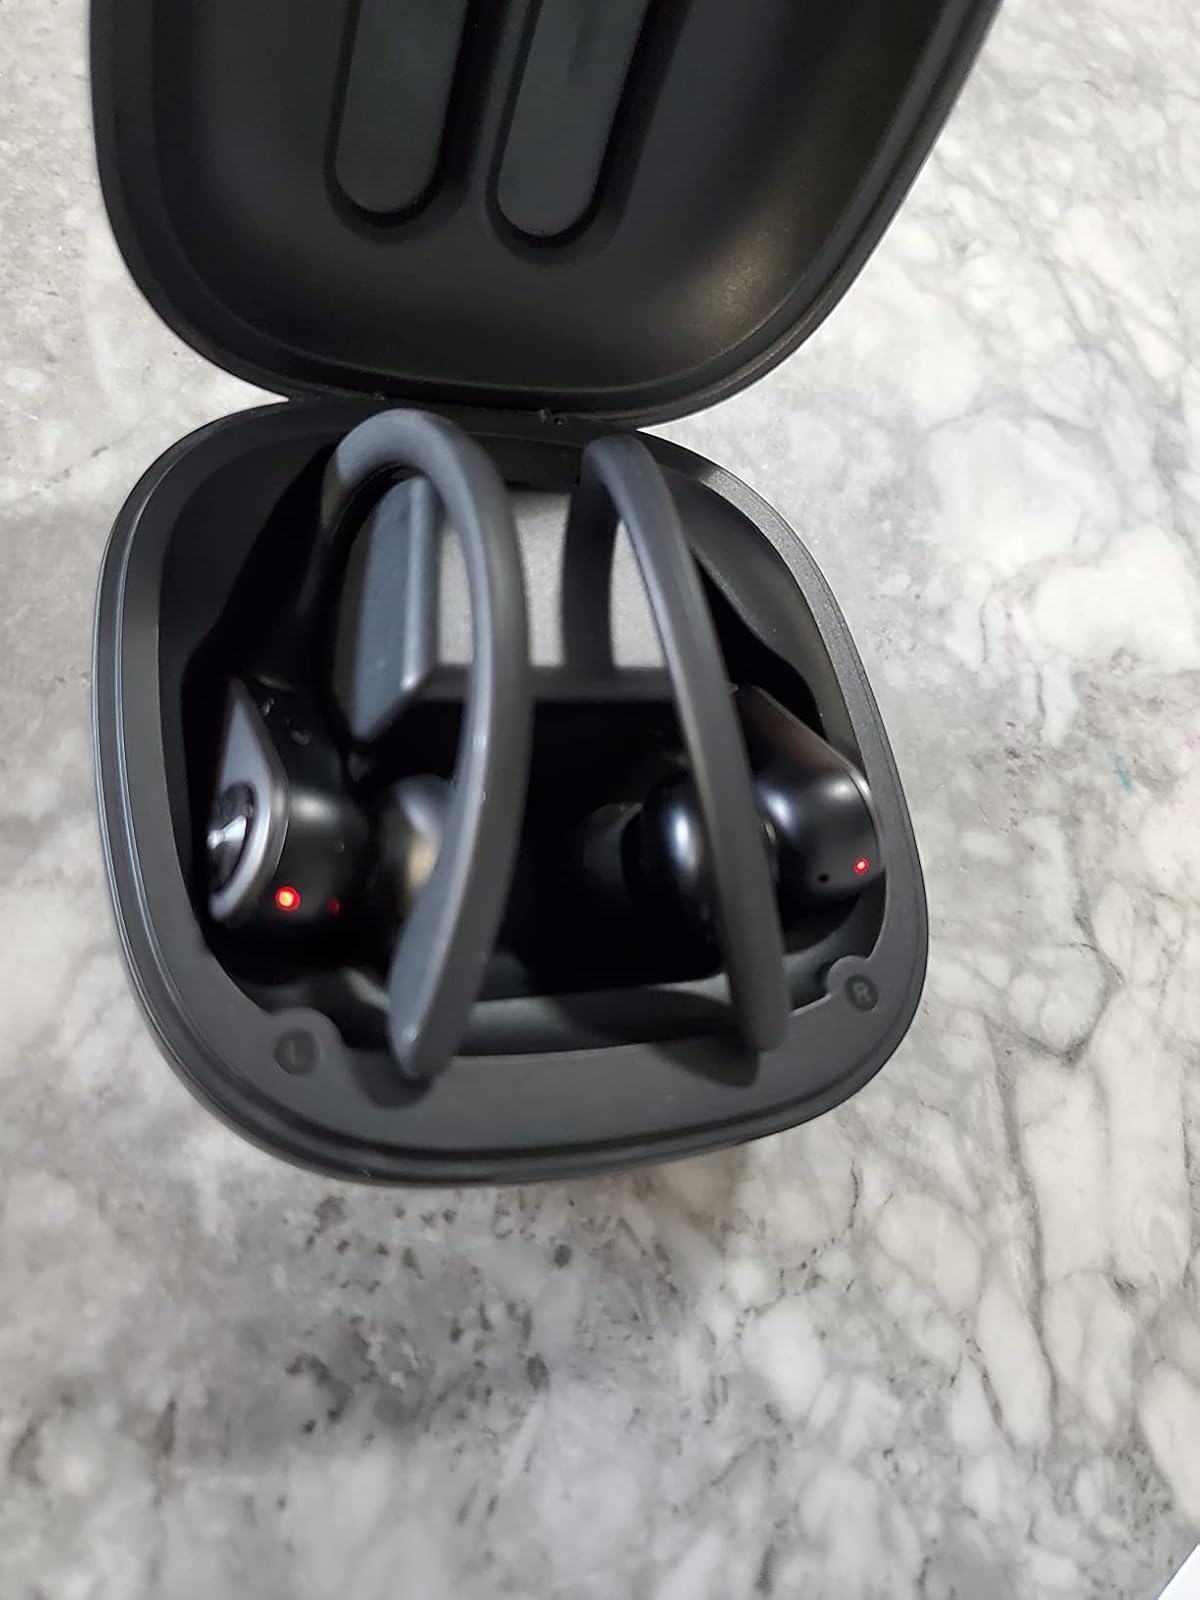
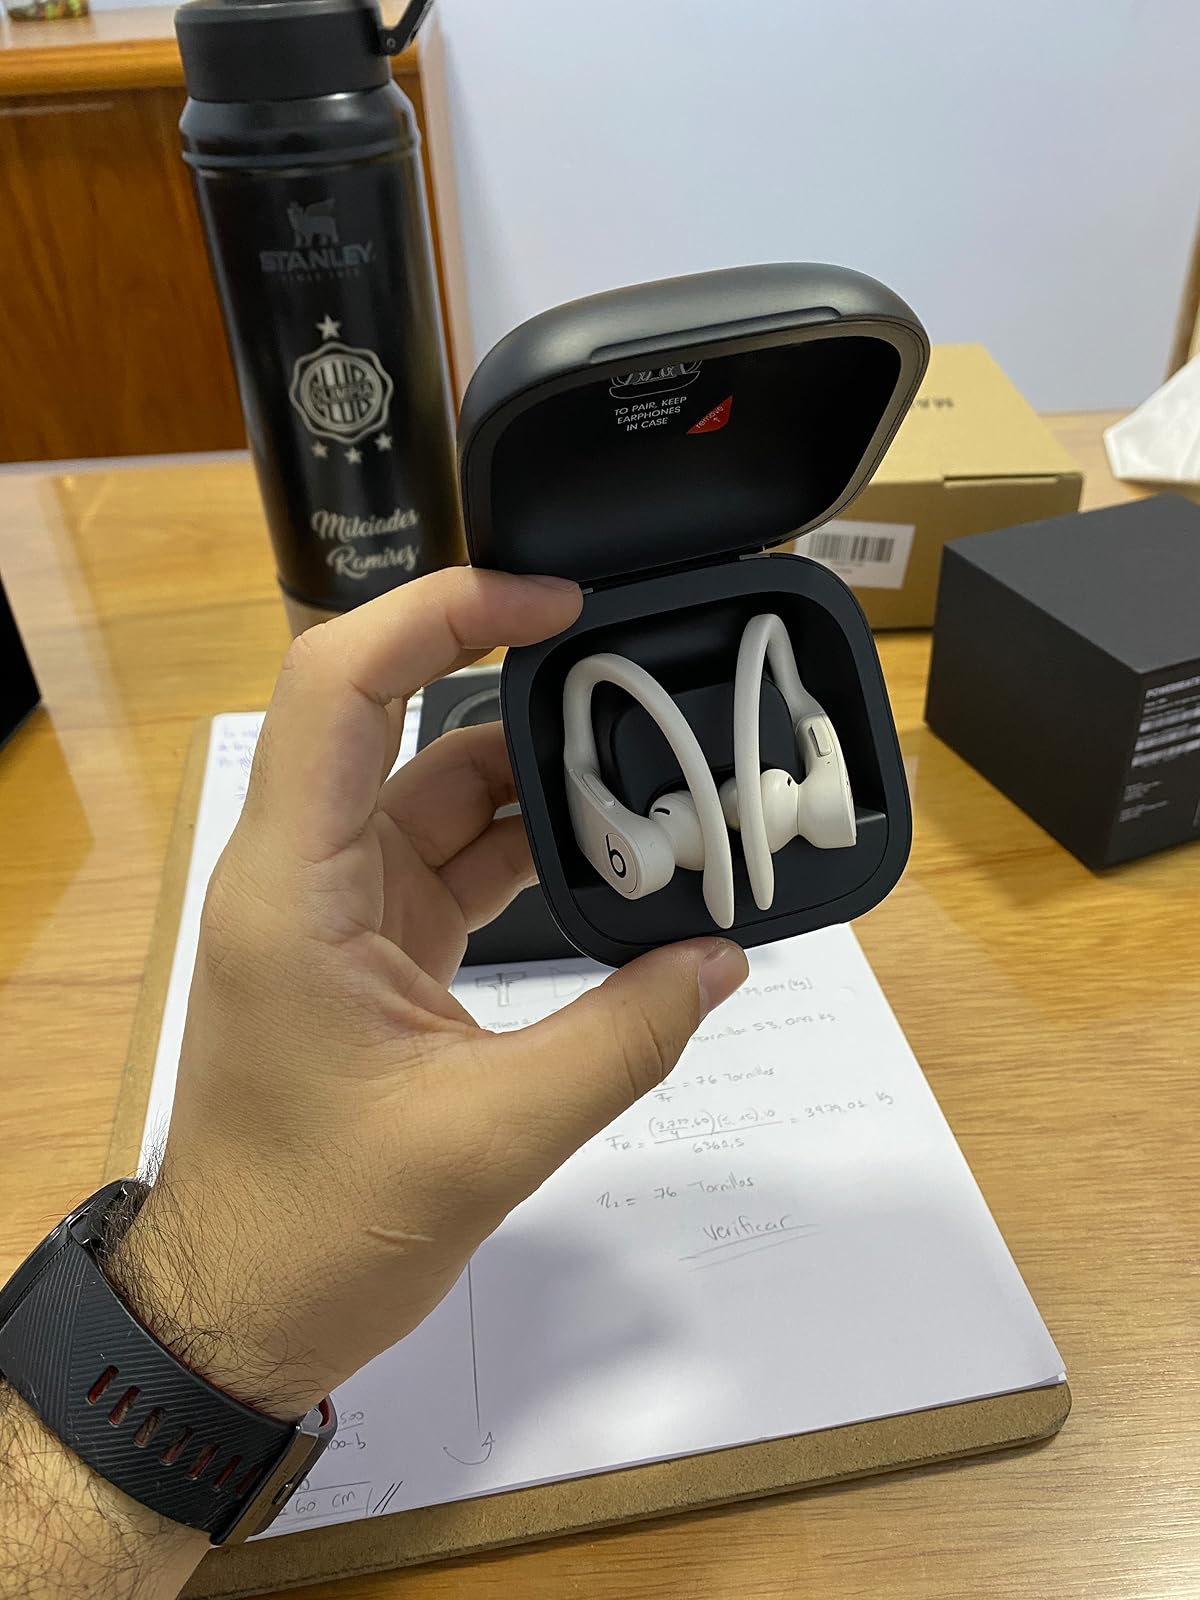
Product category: earbuds
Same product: no